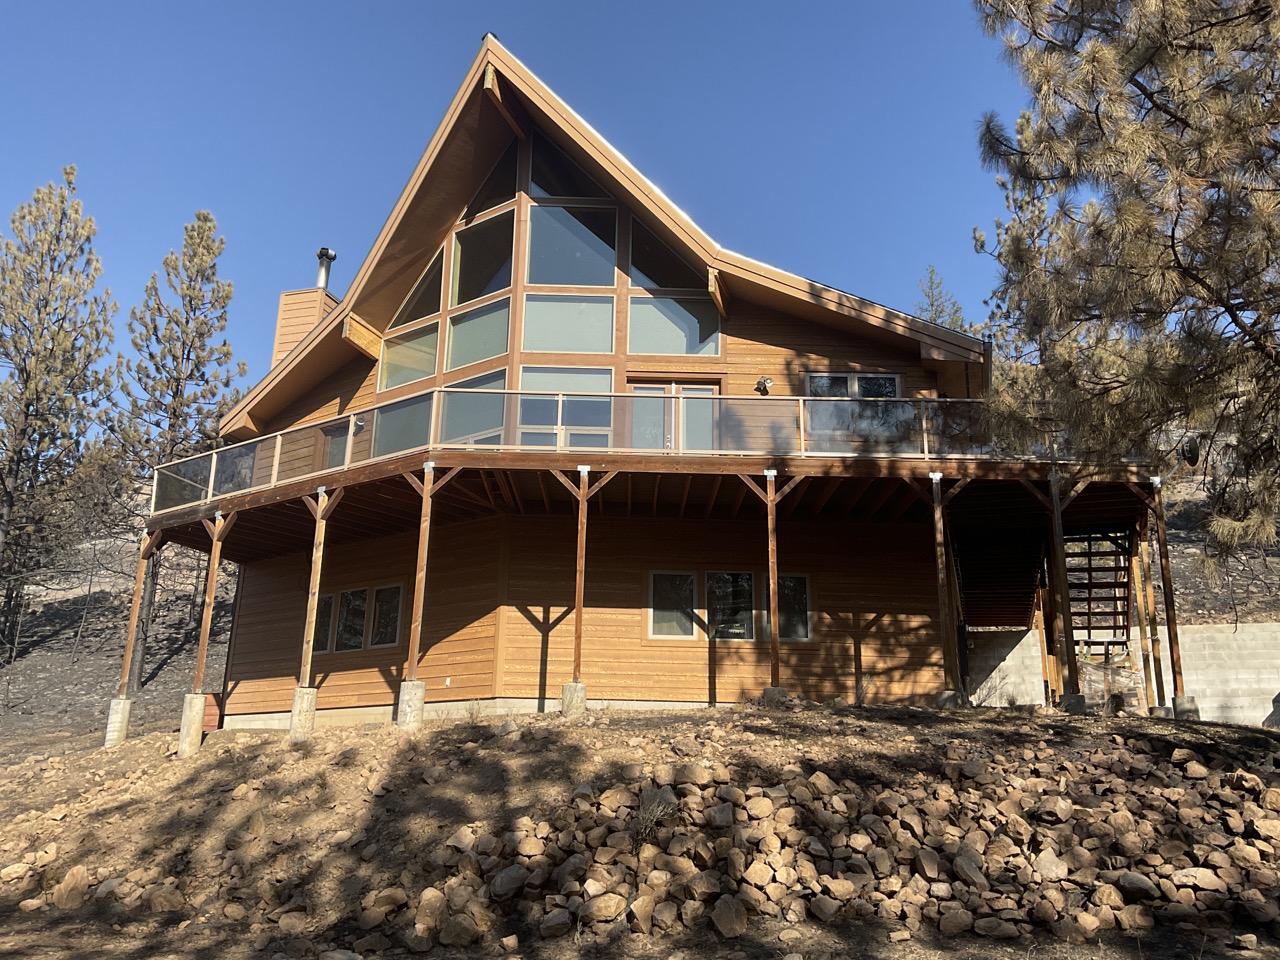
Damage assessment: affected